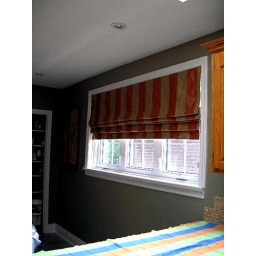
Shade in the eating space just off the kitchen